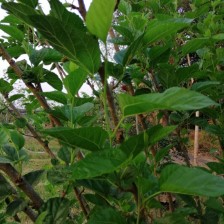
Variety: BlackAustralia